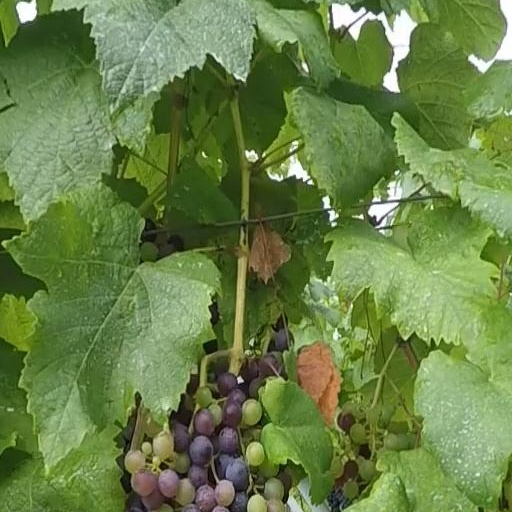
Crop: grape